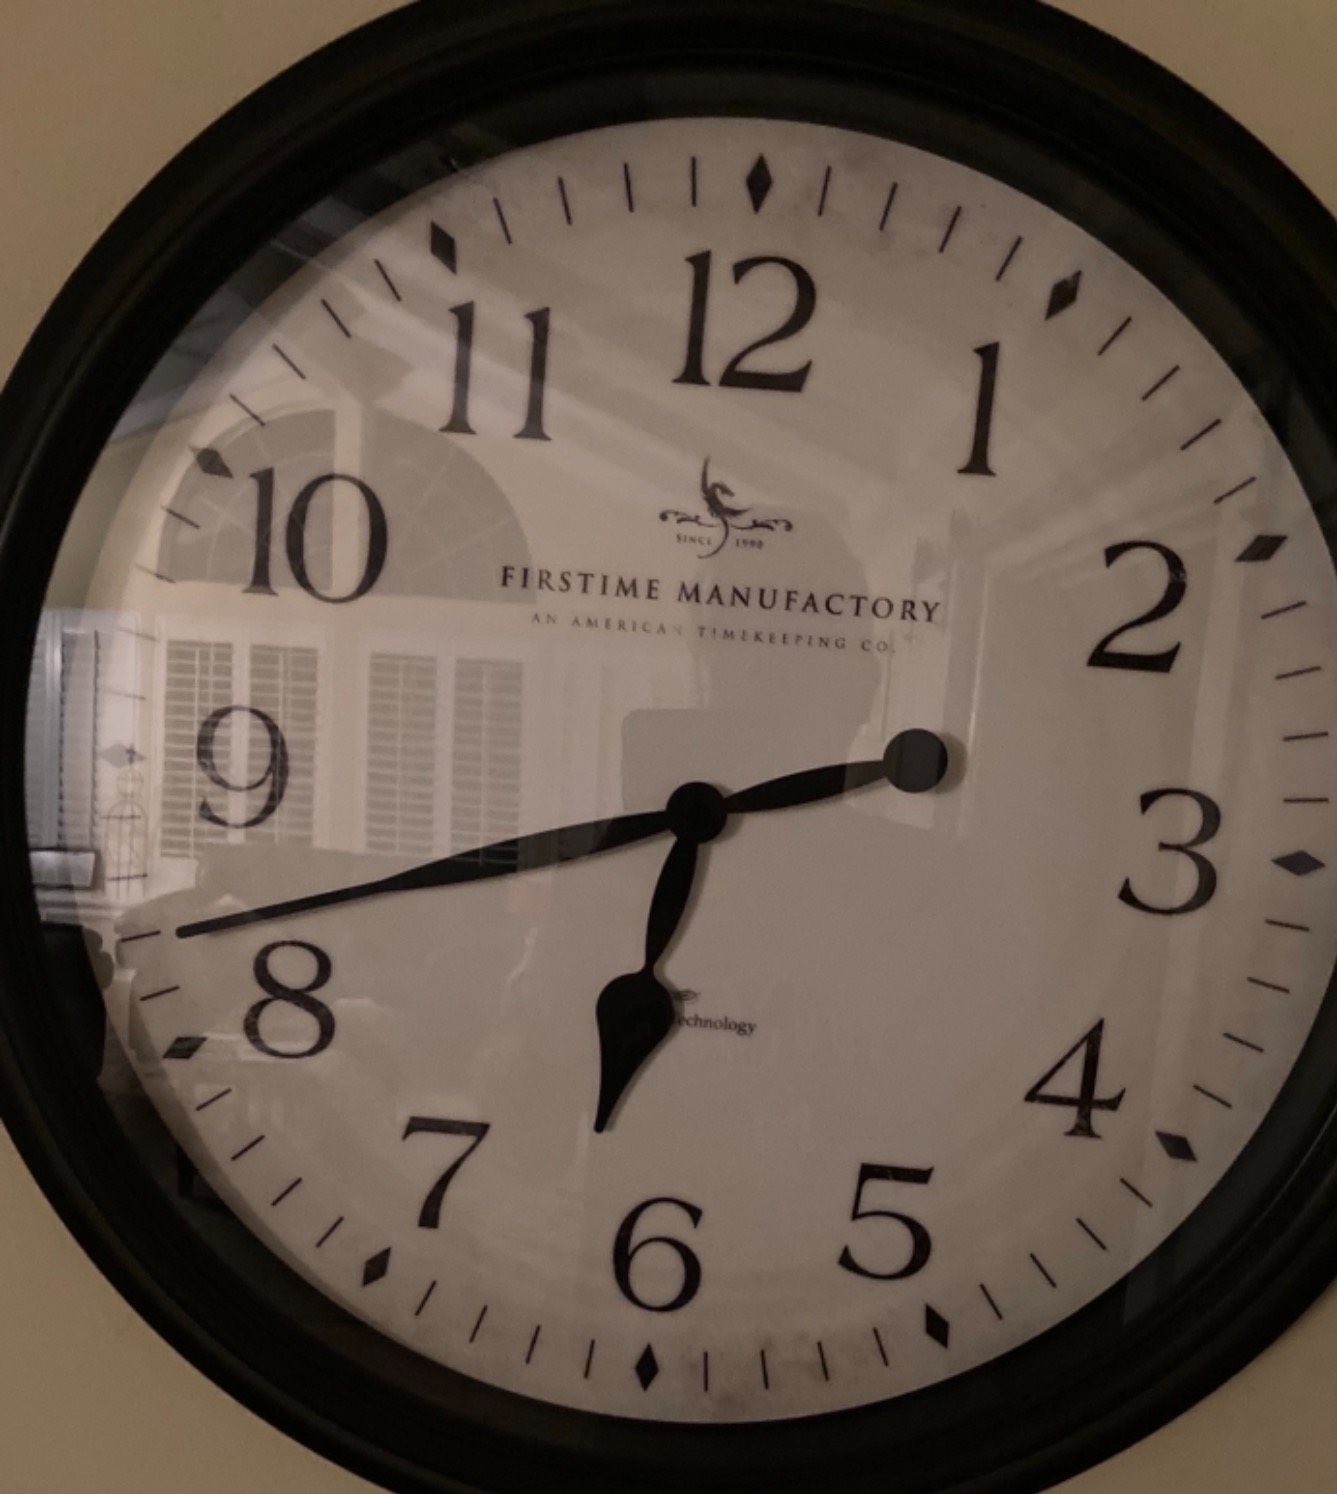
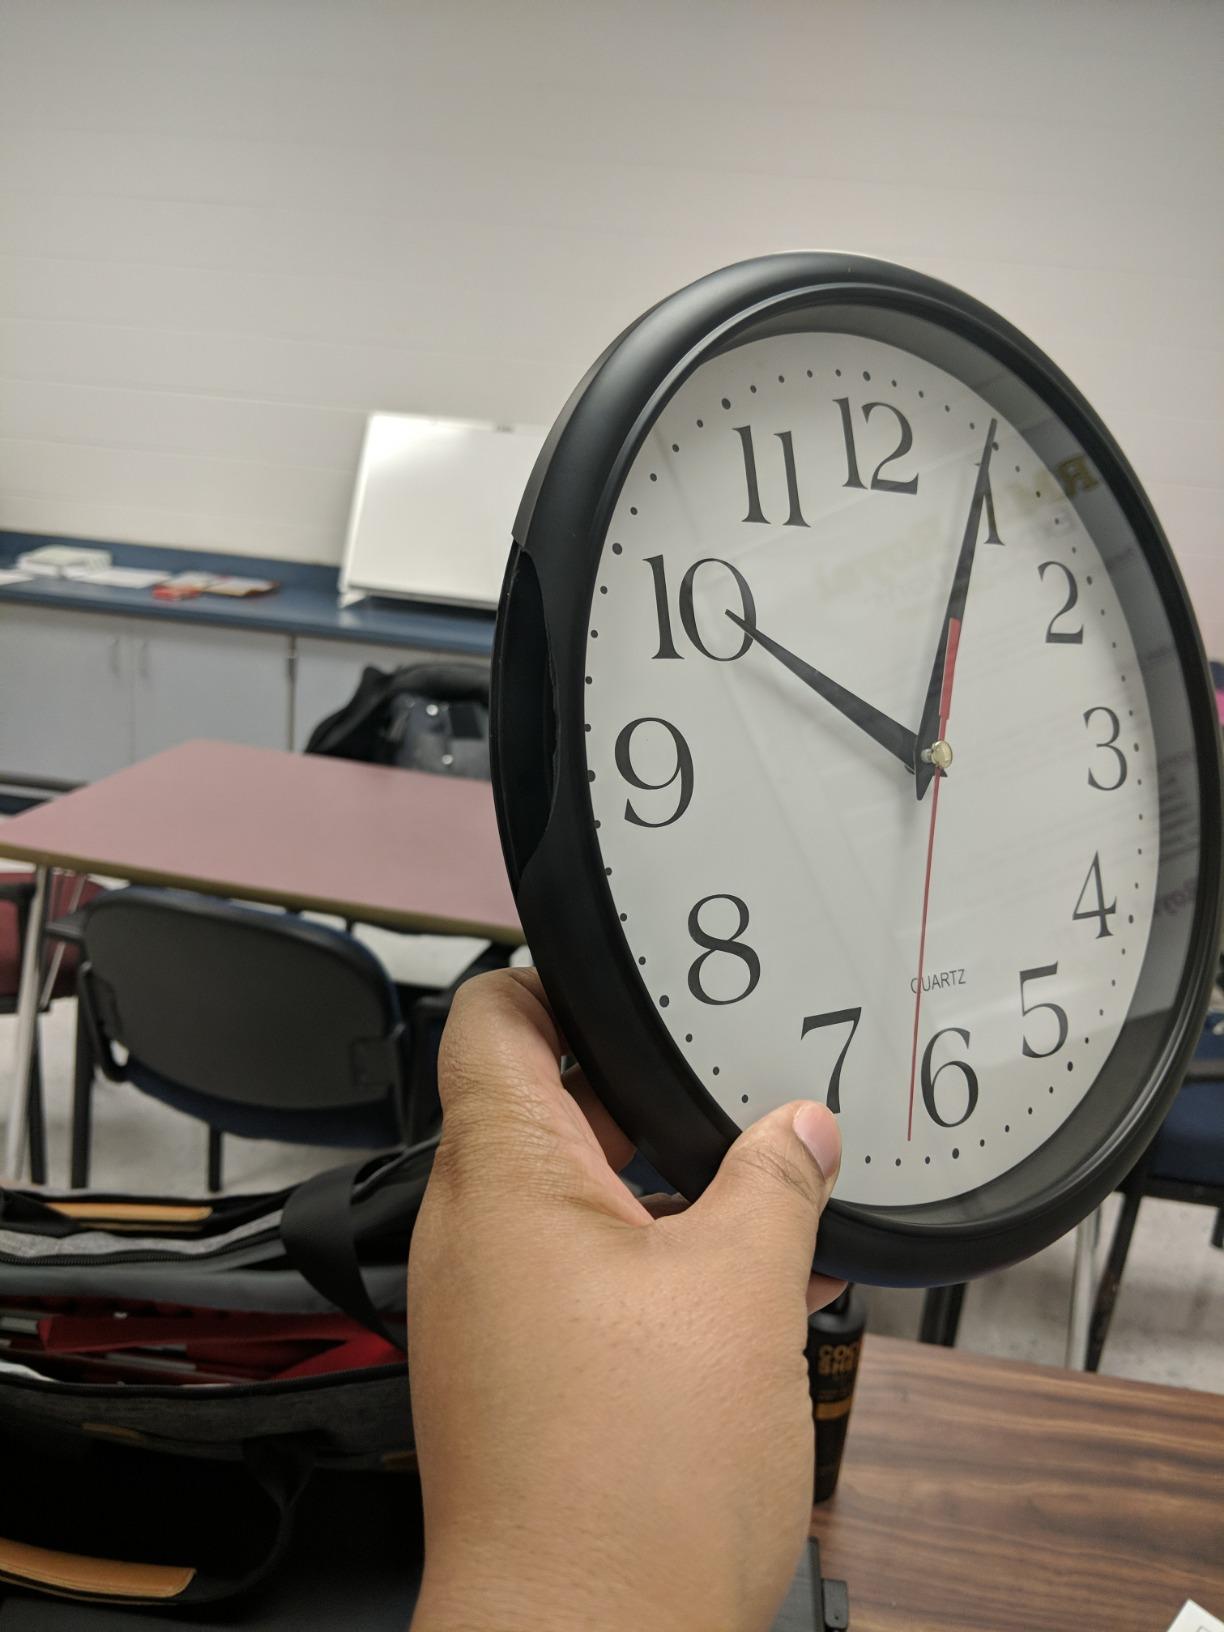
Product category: clock
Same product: no